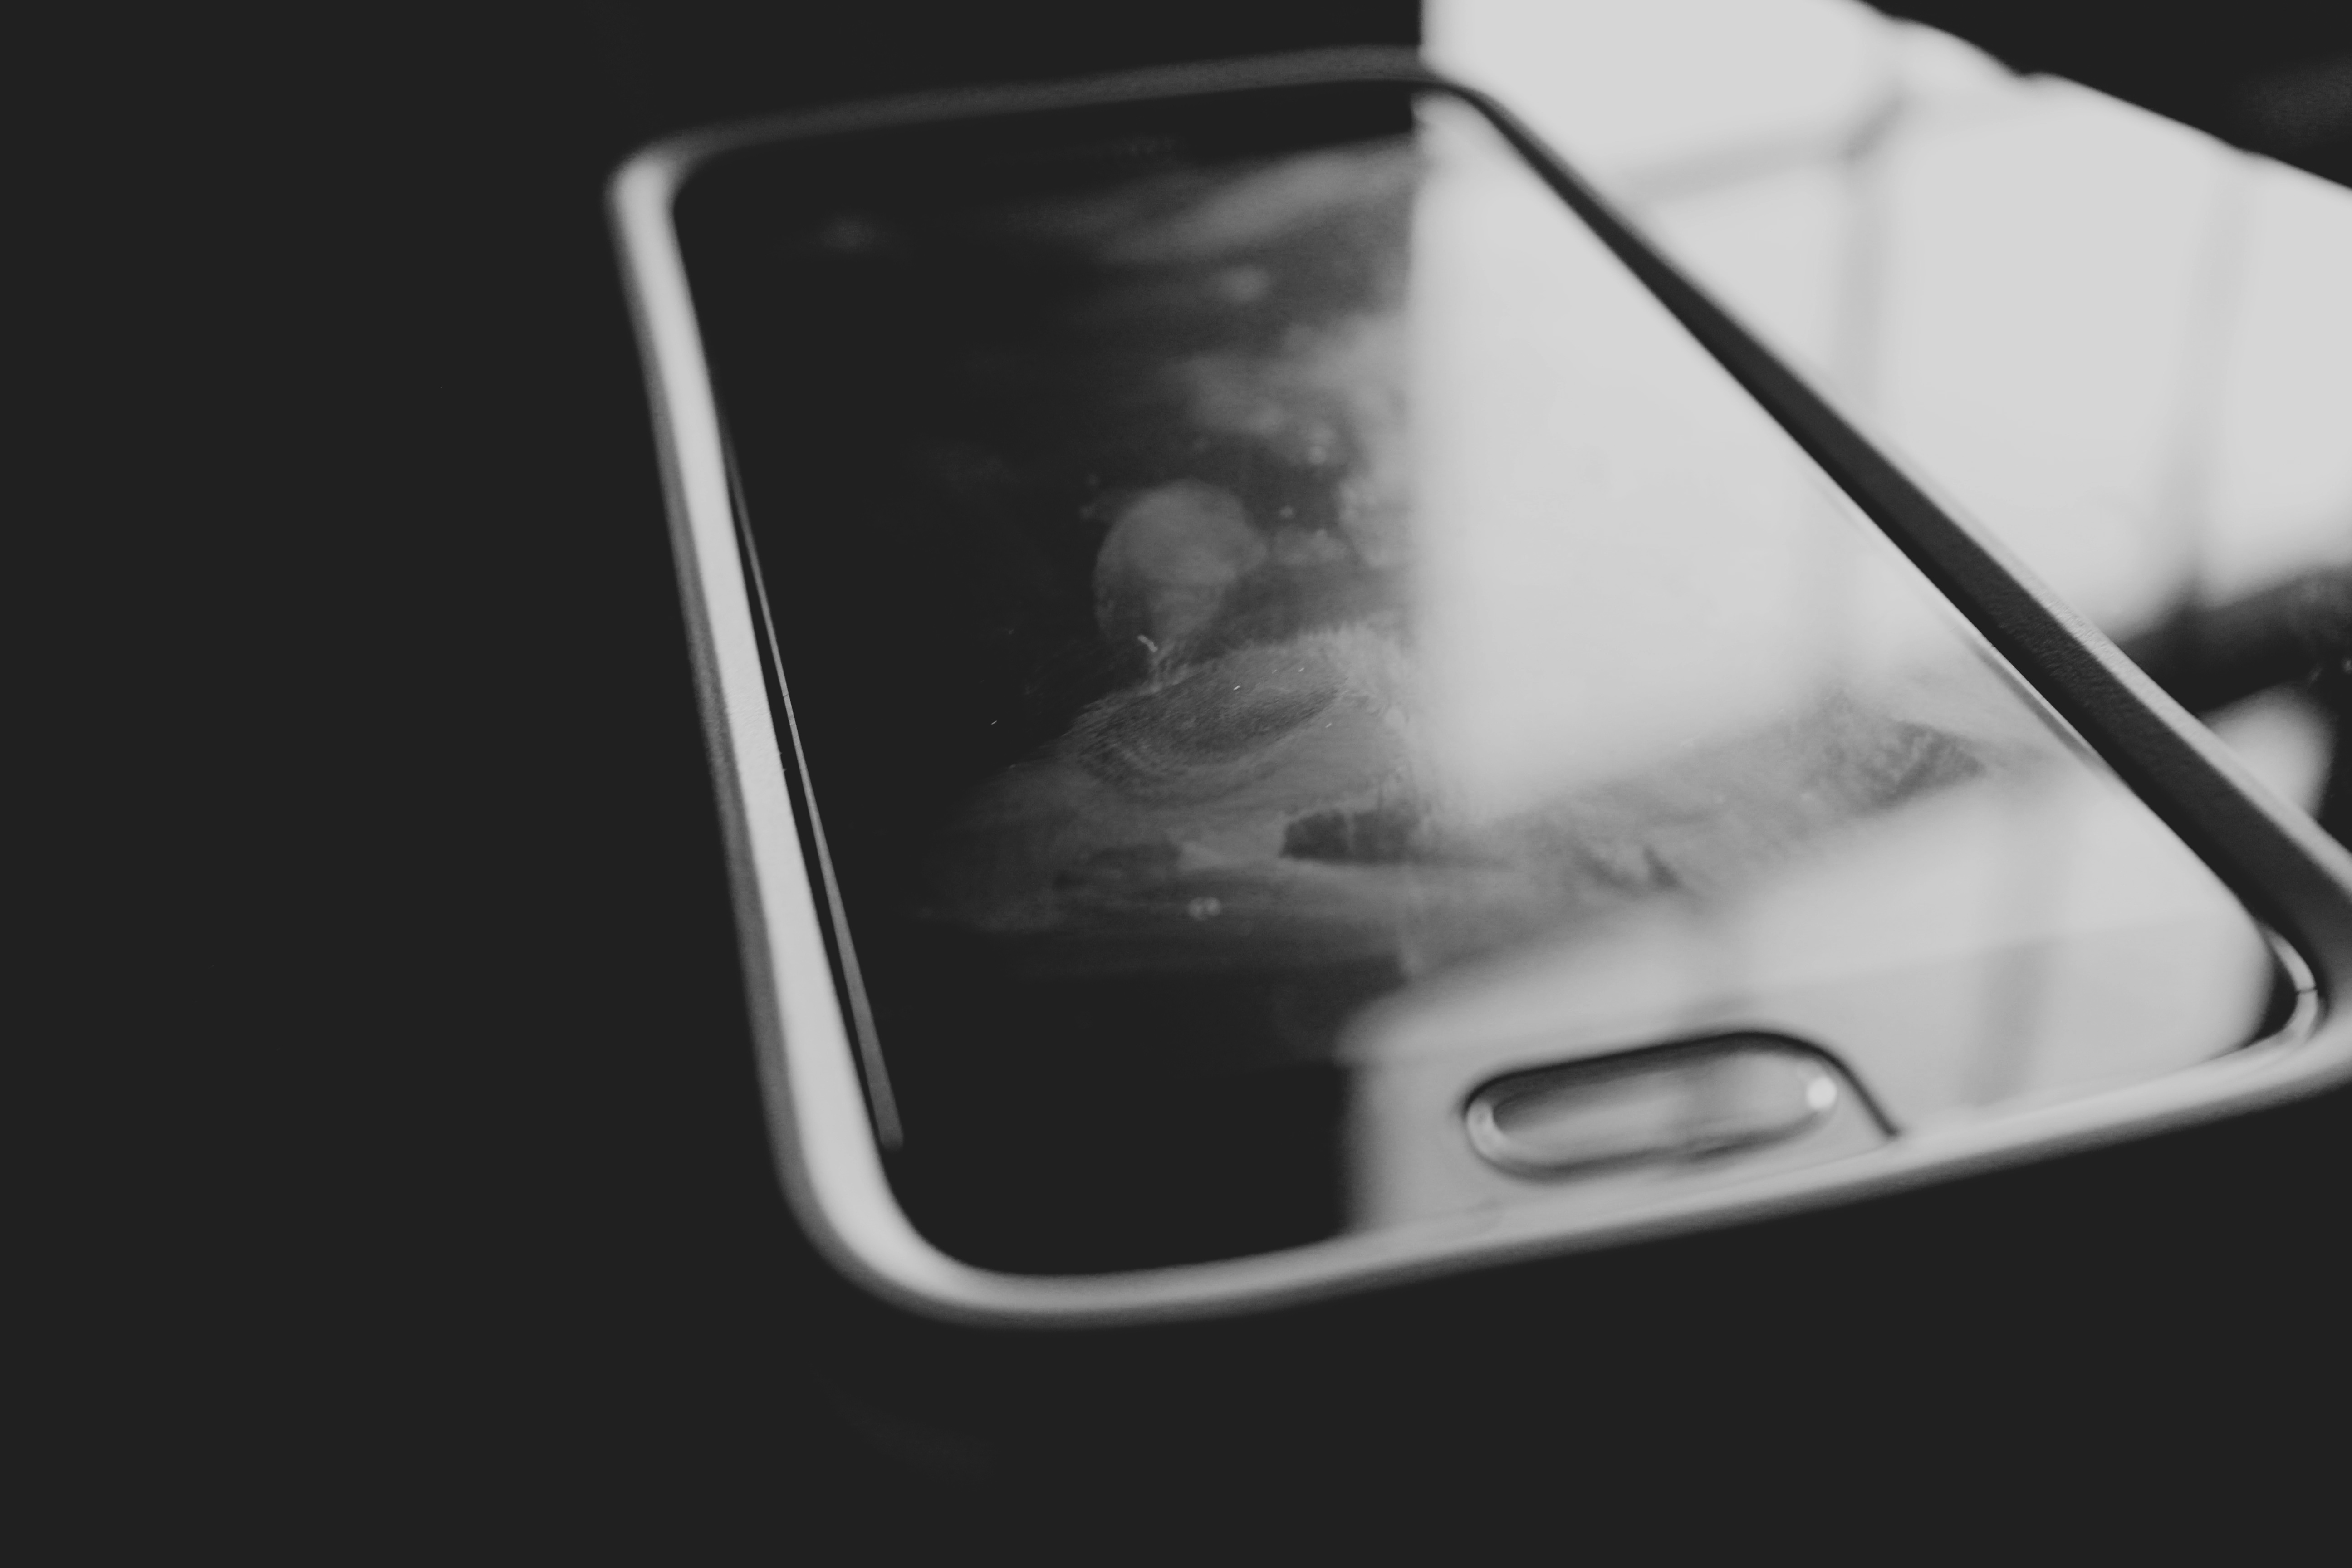
smartphone, hand, black and white, technology, white, telephone, gadget, black, monochrome, mobile phone, product, electronics, glasses, shape, monochrome photography, portable communications device, communication device